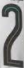
Number: 2